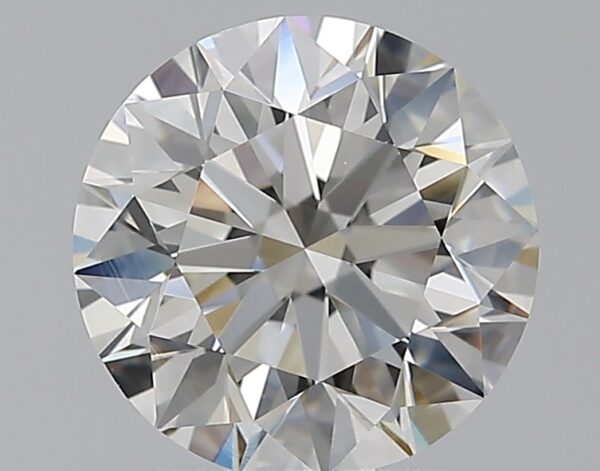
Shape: round
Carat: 1.8
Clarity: VS1
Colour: H
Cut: EX
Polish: EX
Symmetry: EX
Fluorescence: N
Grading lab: GIA
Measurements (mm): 7.69 x 7.73 x 4.84